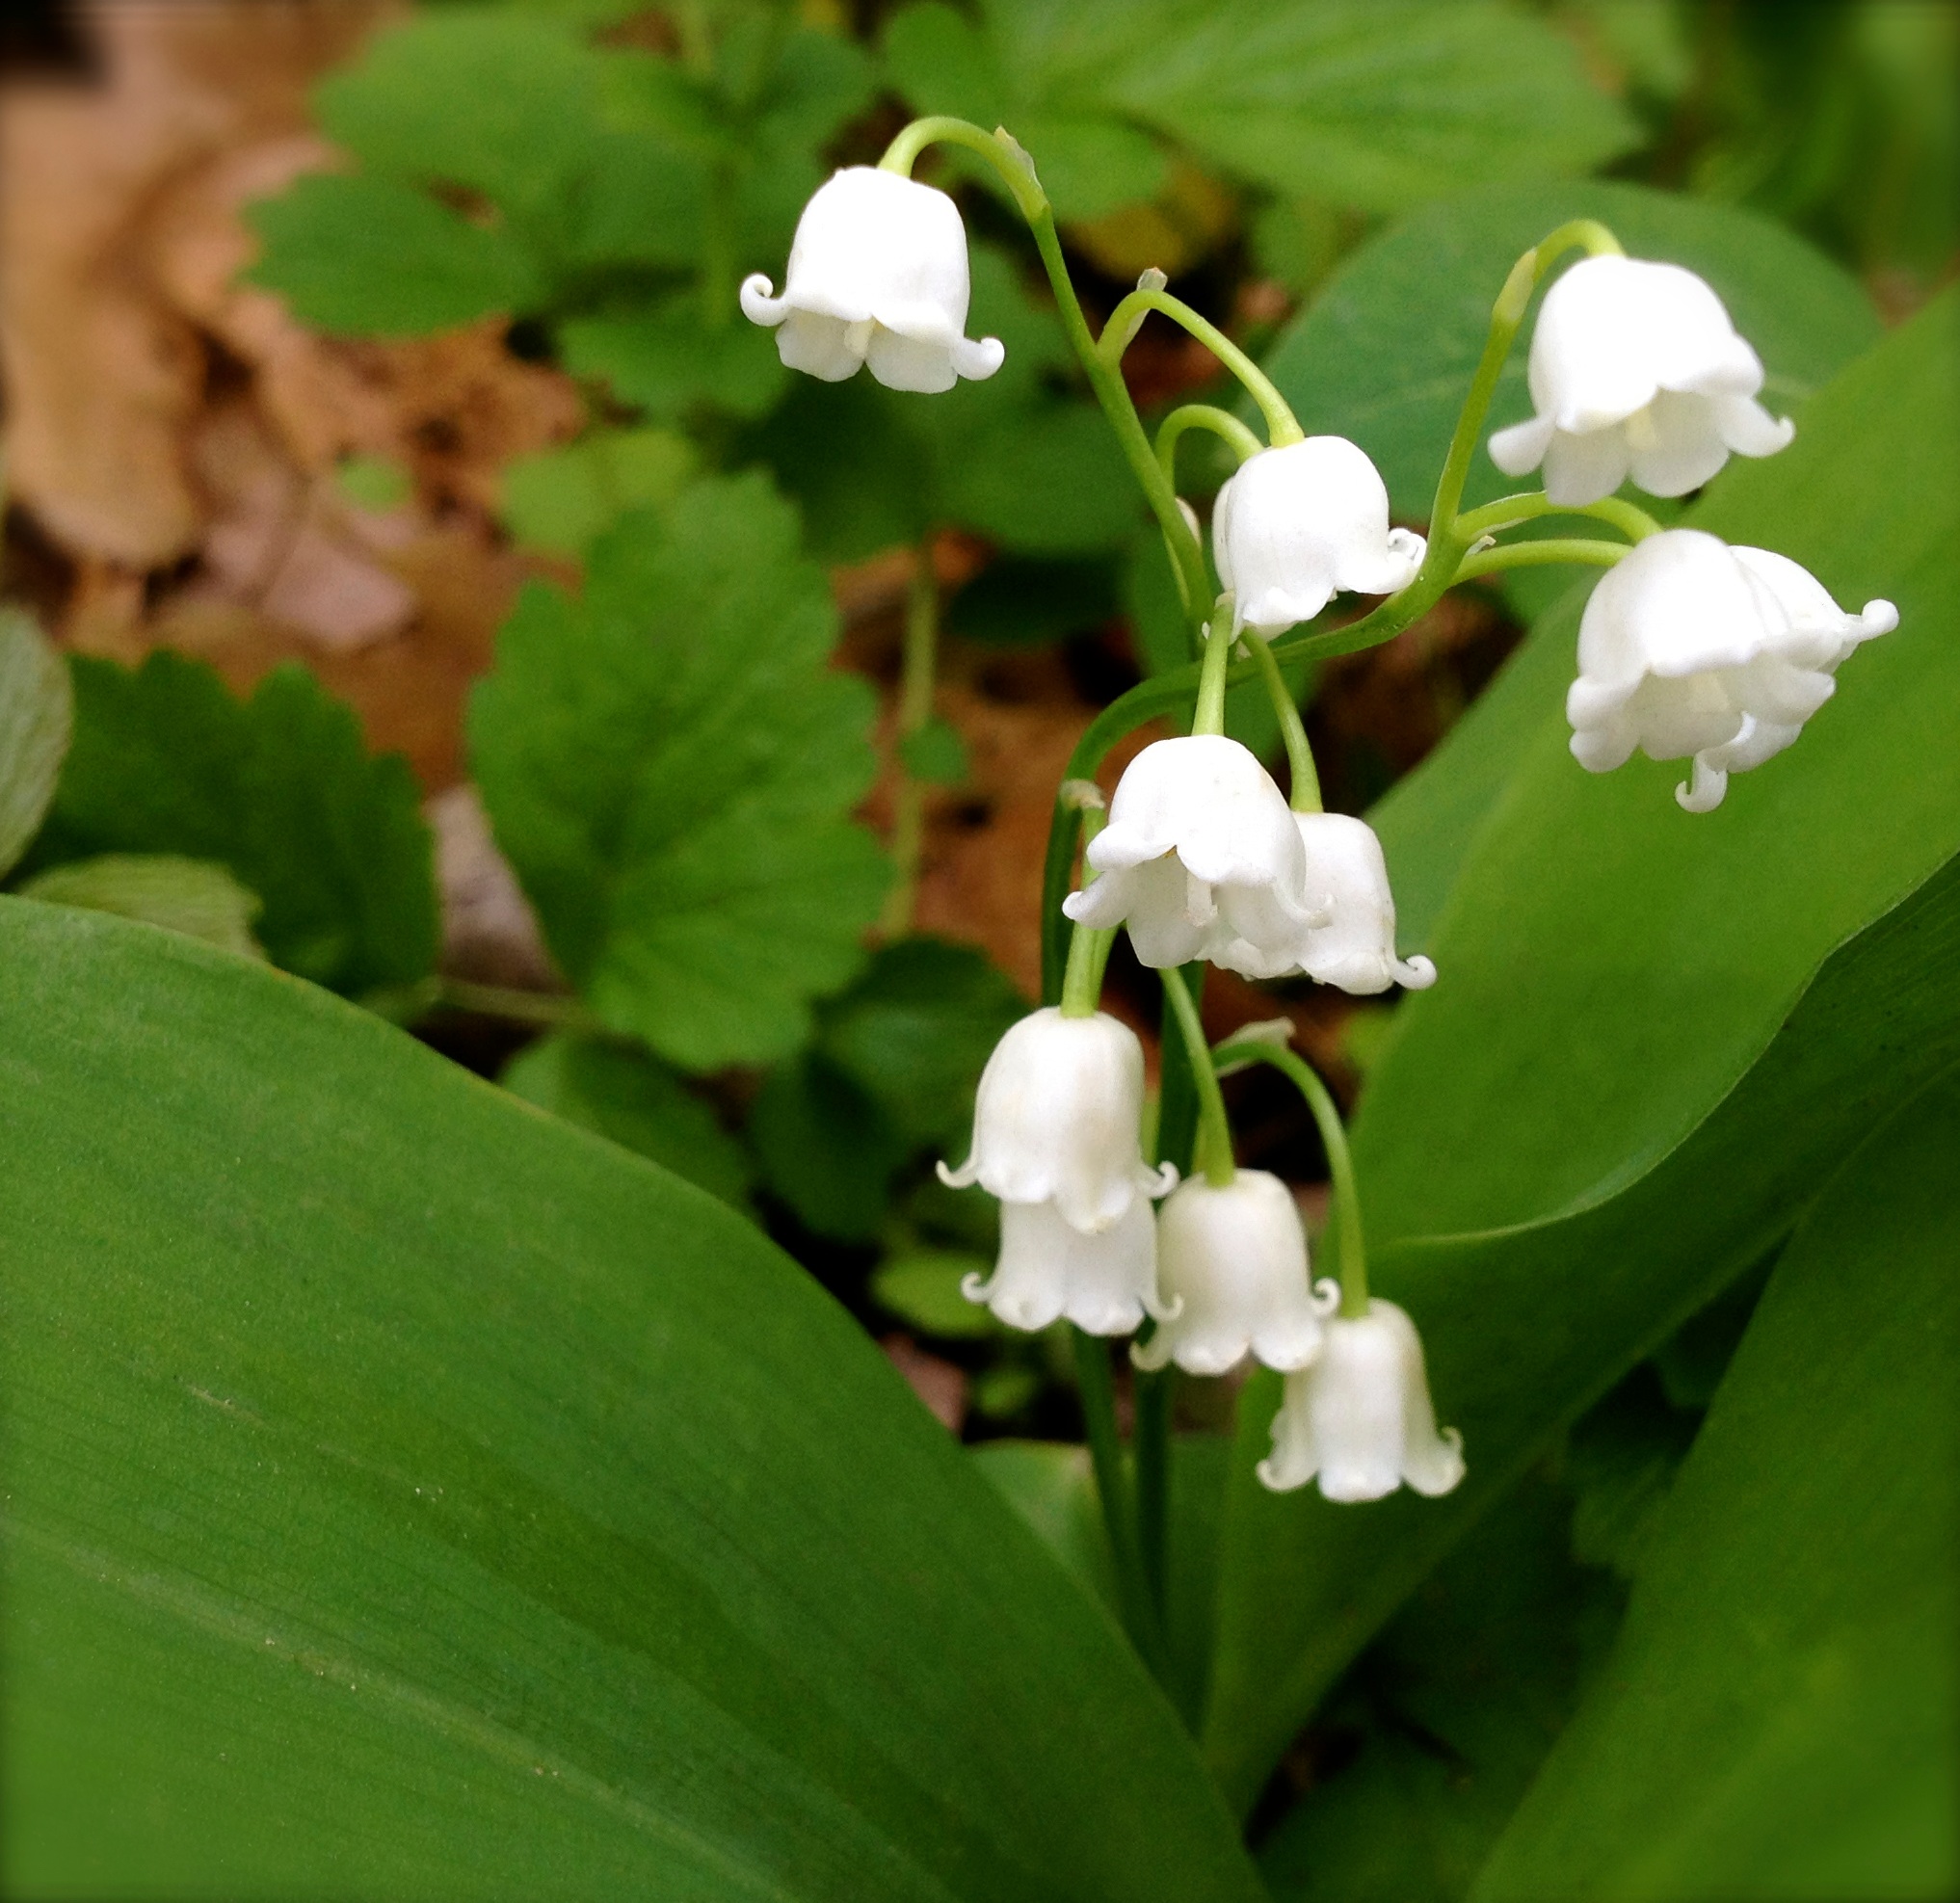
blossom, plant, leaf, flower, petal, green, botany, flora, wildflower, flowering plant, land plant, dayflower family